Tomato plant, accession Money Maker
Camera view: bottom (45 deg); turntable rotation: 330 degrees
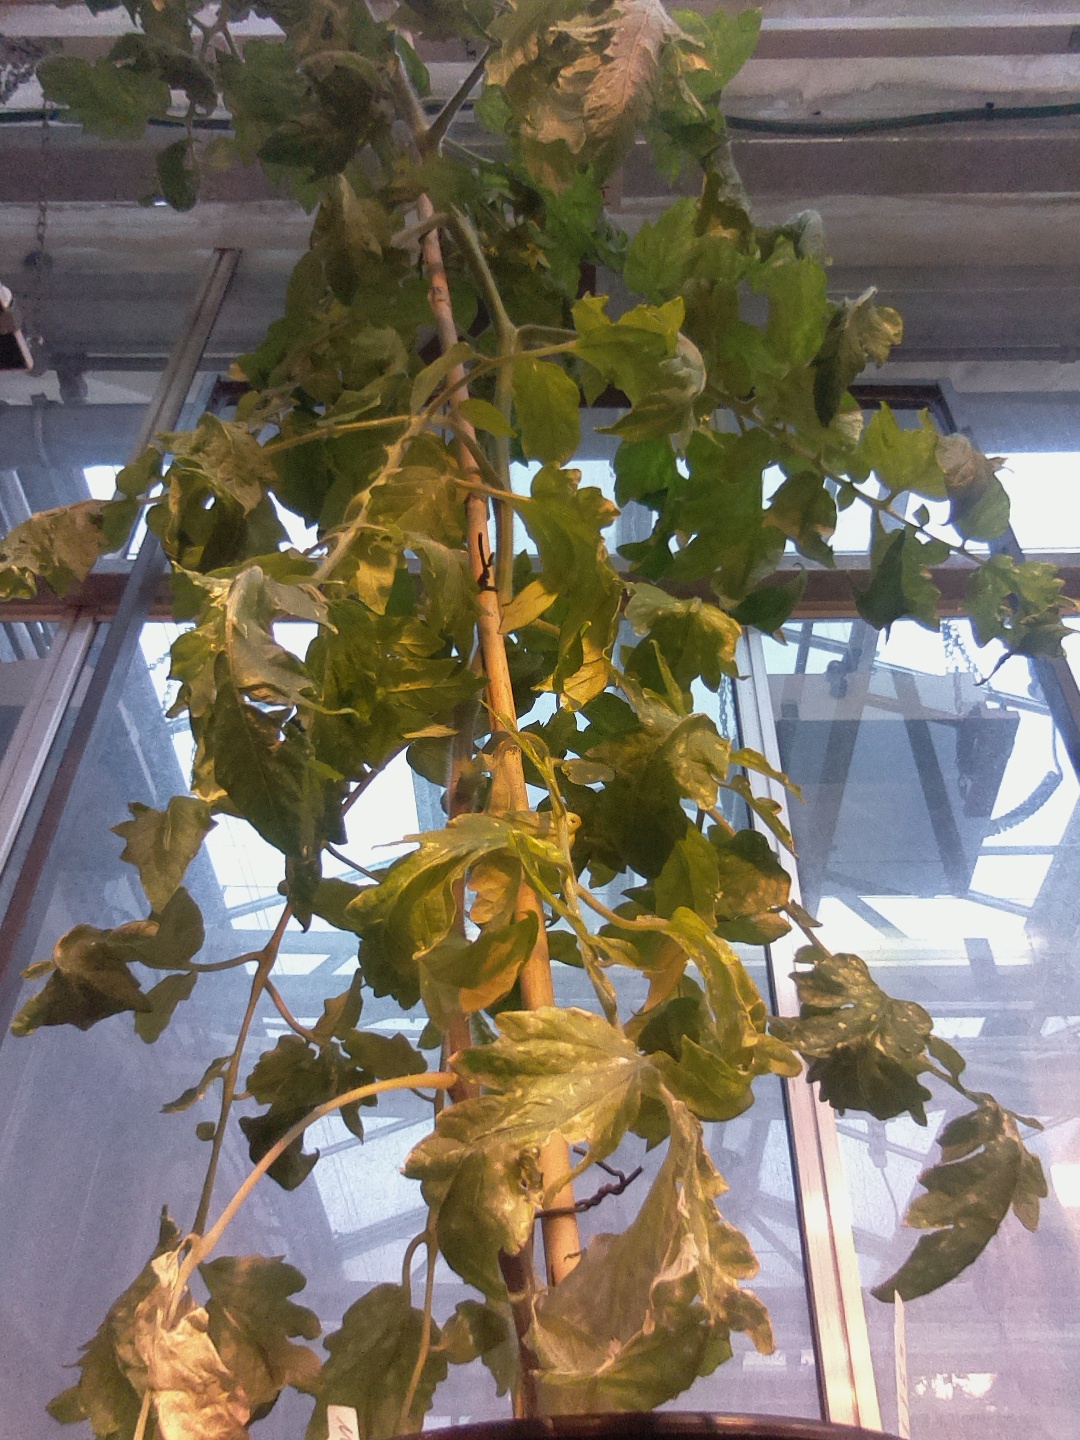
BBCH growth stage 70: Fruits at the main stem or branches visibles